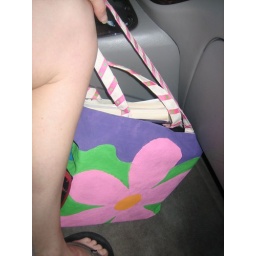
B's mom sent her this bag for her birthday. It came in handy for carrying books to read.